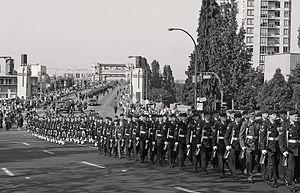
Une funéraille militaire peut être un monument ou un rite donnée par un pays pour la mort d'un soldat, d'un marin, d'un marin d'infanterie ou d'un aviateur qui sont morts dans une bataille, mais aussi d'un vétéran, ou d'autres grandes figures militaires ou d'un chef d’État. Les rites funéraires pour un militaire consistent à l'usage des gardes d'honneur, de tir avec des armes, mais aussi la présence des tambours et d'autres éléments militaires, comme un drapeau drapé sur le cercueil du défunt.
Ernest Alvia Smith, surnommé « Smokey ». né le 3 mai 1914 à New Westminster et décédé le 3 août 2005 à Vancouver en Colombie-Britannique, était un soldat canadien qui a servi avec The Seaforth Highlanders of Canada lors de la Seconde Guerre mondiale. Il a été décoré de la croix de Victoria, la plus haute récompense des forces du Commonwealth. Il était le dernier récipiendaire canadien de la croix de Victoria toujours en vie.